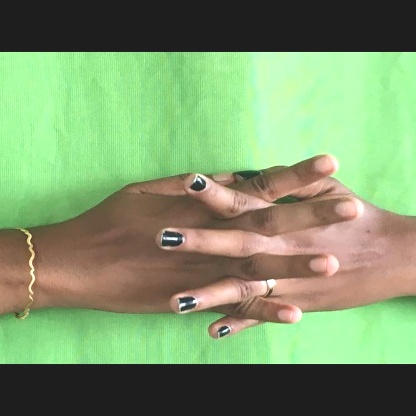
Mudra: Karkatta